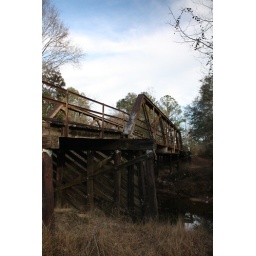
Historic 1905 Warren pony truss bridge over Sand Hill Creek in Perry County, Mississippi.